University of Chicago Settlement

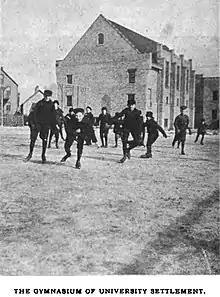
University of Chicago Settlement gymnasium (1900)

University of Chicago Settlement was a settlement of the University of Chicago. It was established January, 1894, by the Philanthropic Committee of the Christian Union of the University of Chicago. Initially, two graduate students (William Johnson and Max West) were in residence "to provide a center for educational, religious and philanthropic work." Mary McDowell became head resident September 15, 1894.